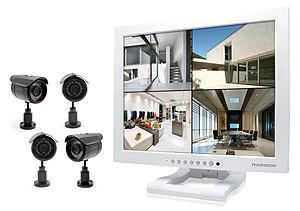
Vidéosurveillance Thomson
Avidsen est une PME française, filiale du groupe Smart Home International, basée à [Tours] en région Centre-Val de Loire. La société est un acteur en Europe du marché des équipements de gestion des accès, sécurité, protection de la maison, économies d'énergie et domotique. Avidsen crée, développe et vend des objets connectés pour l’habitat, permettant le pilotage à distance de la maison via un accès Internet. L'entreprise dispose d'un catalogue sous sa propre marque, sous la licence Thomson, sous la licence Philips et sous marque blanche pour des enseignes de la grande distribution.